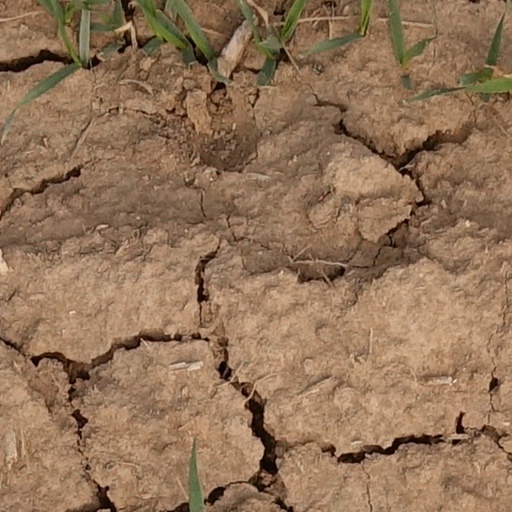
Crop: wheat